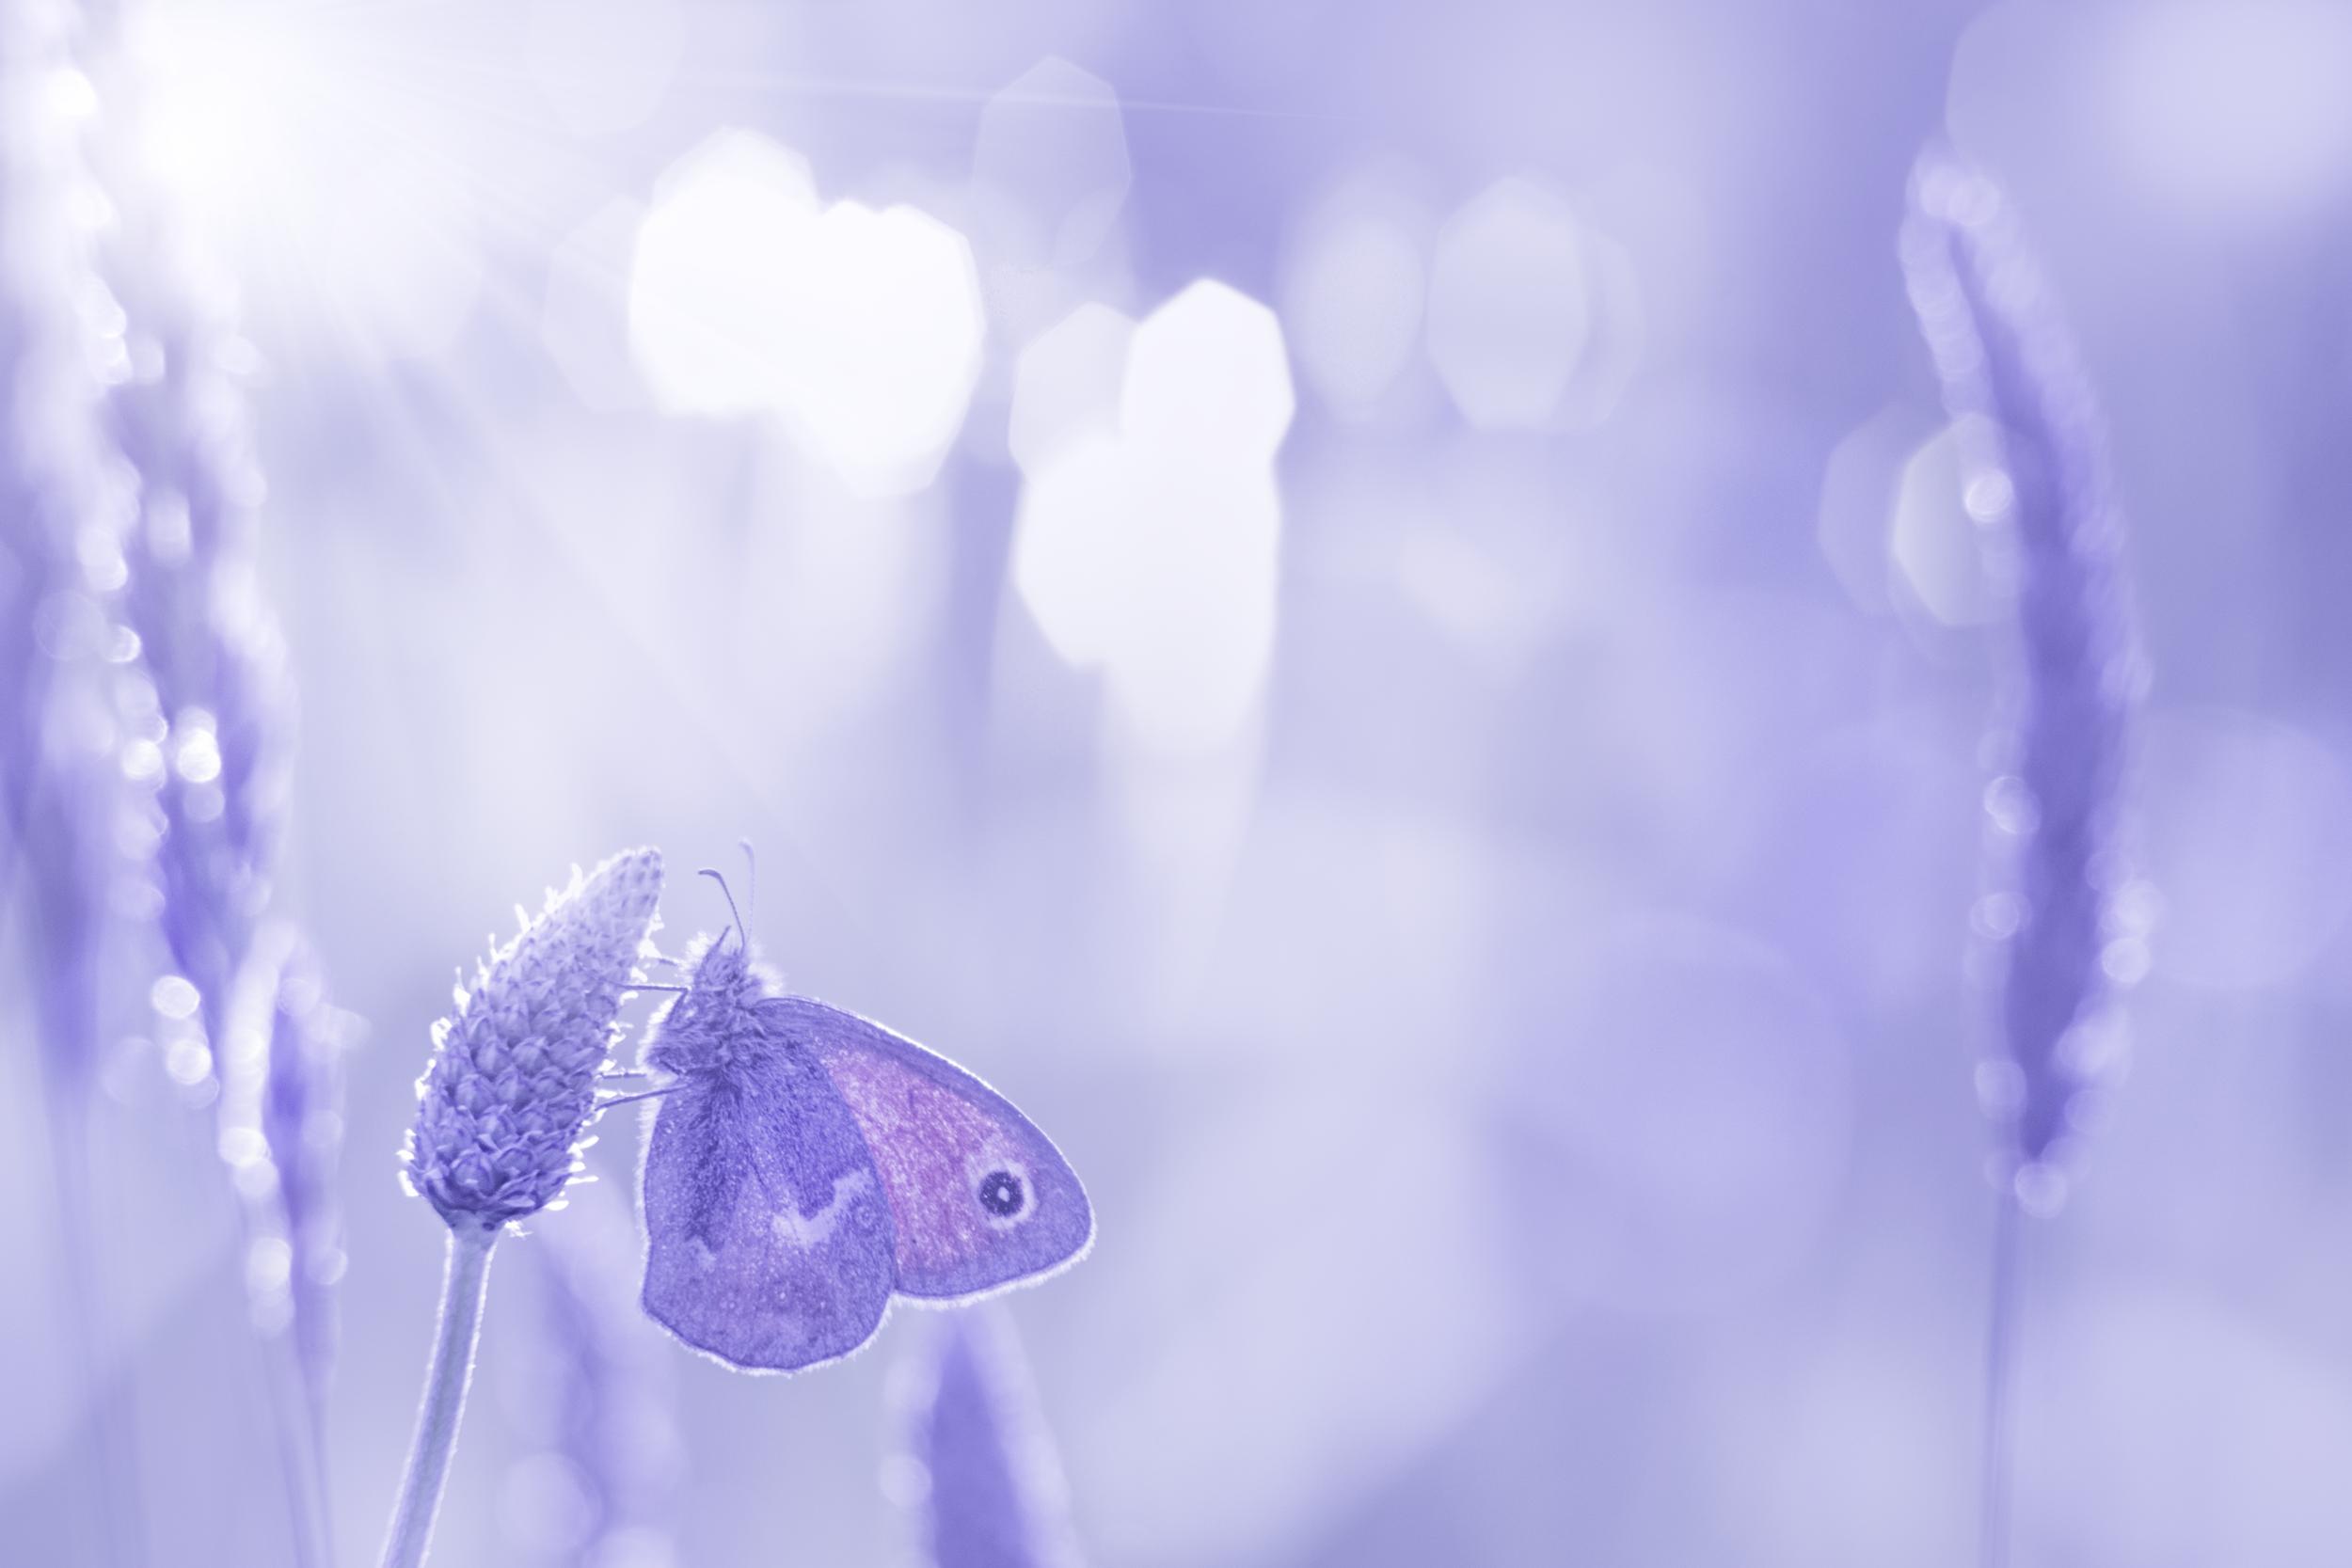
water, nature, light, bokeh, plant, photography, prairie, sunlight, flower, purple, petal, alone, reflection, blue, nikon, butterfly, close up, violet, papillon, lumiere, nikkor, d750, dof, 5502000mmf4056, herbe, champ, pdc, macro photography, atmosphere of earth, computer wallpaper